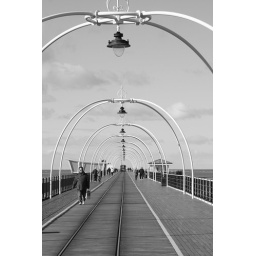
Looking down the pier in black and white